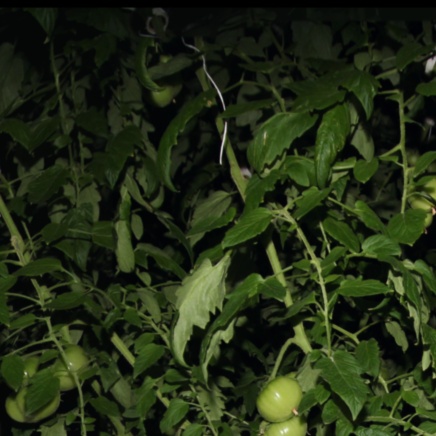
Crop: tomato